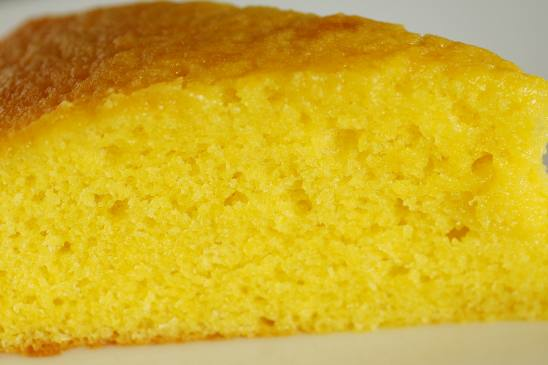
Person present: No